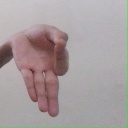
अक्षर: ज्ञ